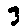
Label: 3